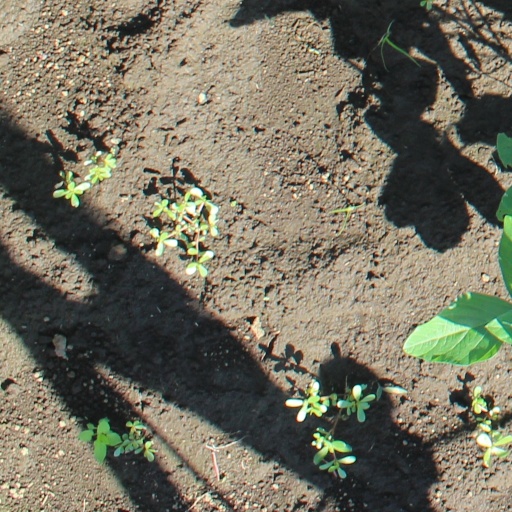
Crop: soybean